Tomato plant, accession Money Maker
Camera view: bottom (45 deg); turntable rotation: 120 degrees
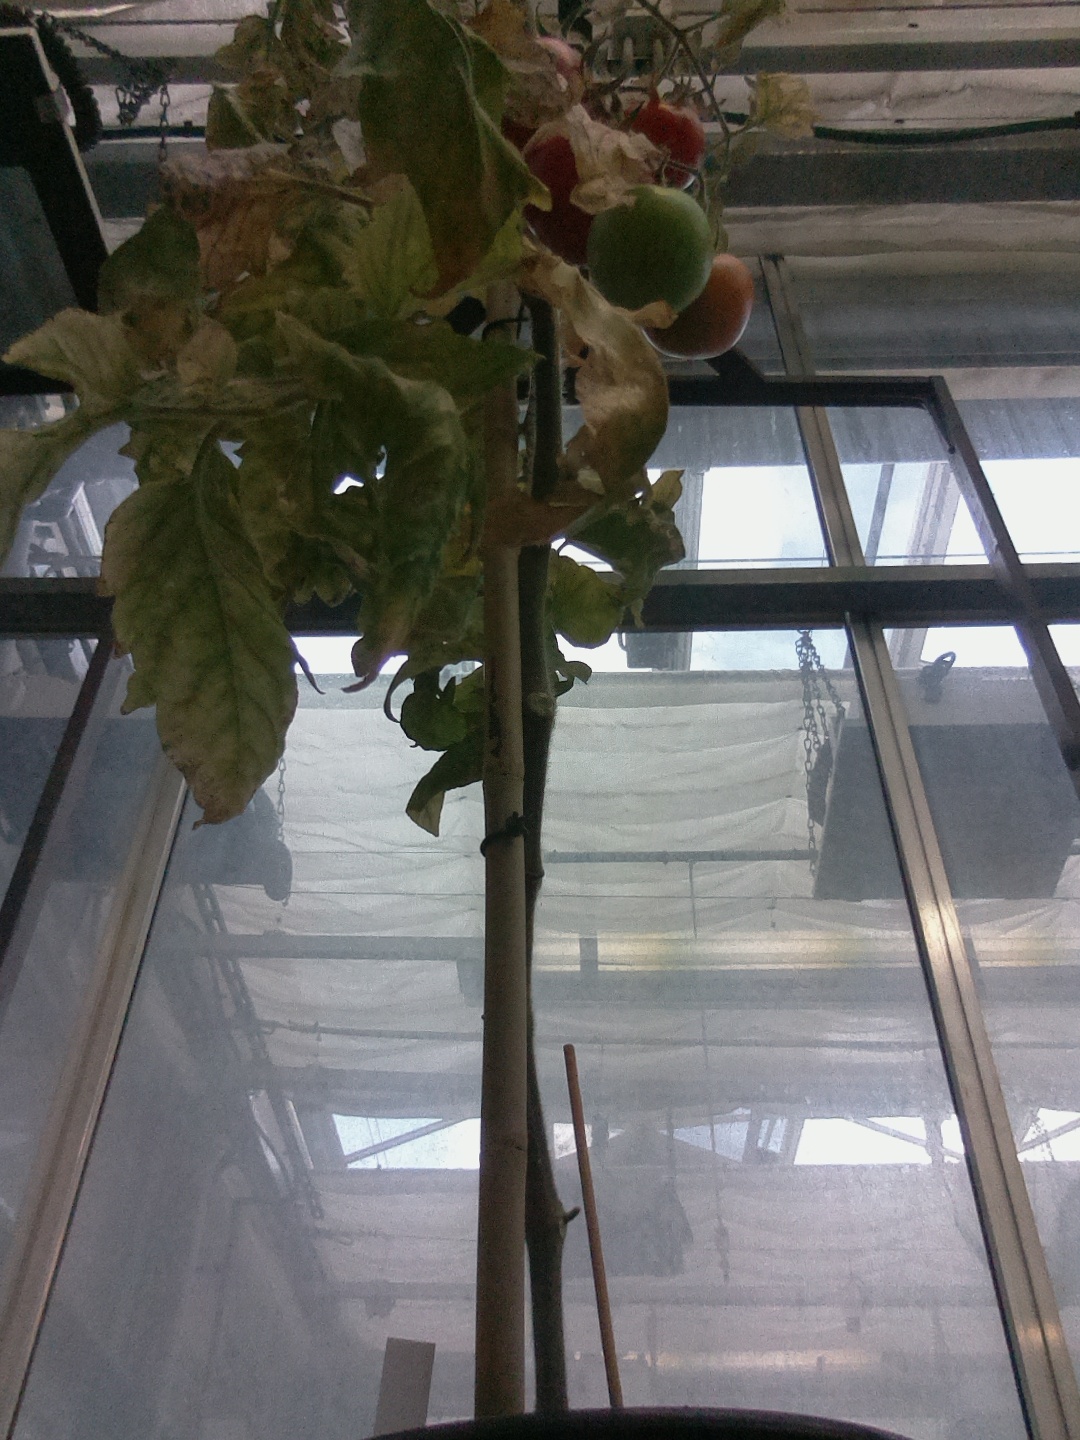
BBCH growth stage 88: 80%-90% of fruits show typical fully ripe color